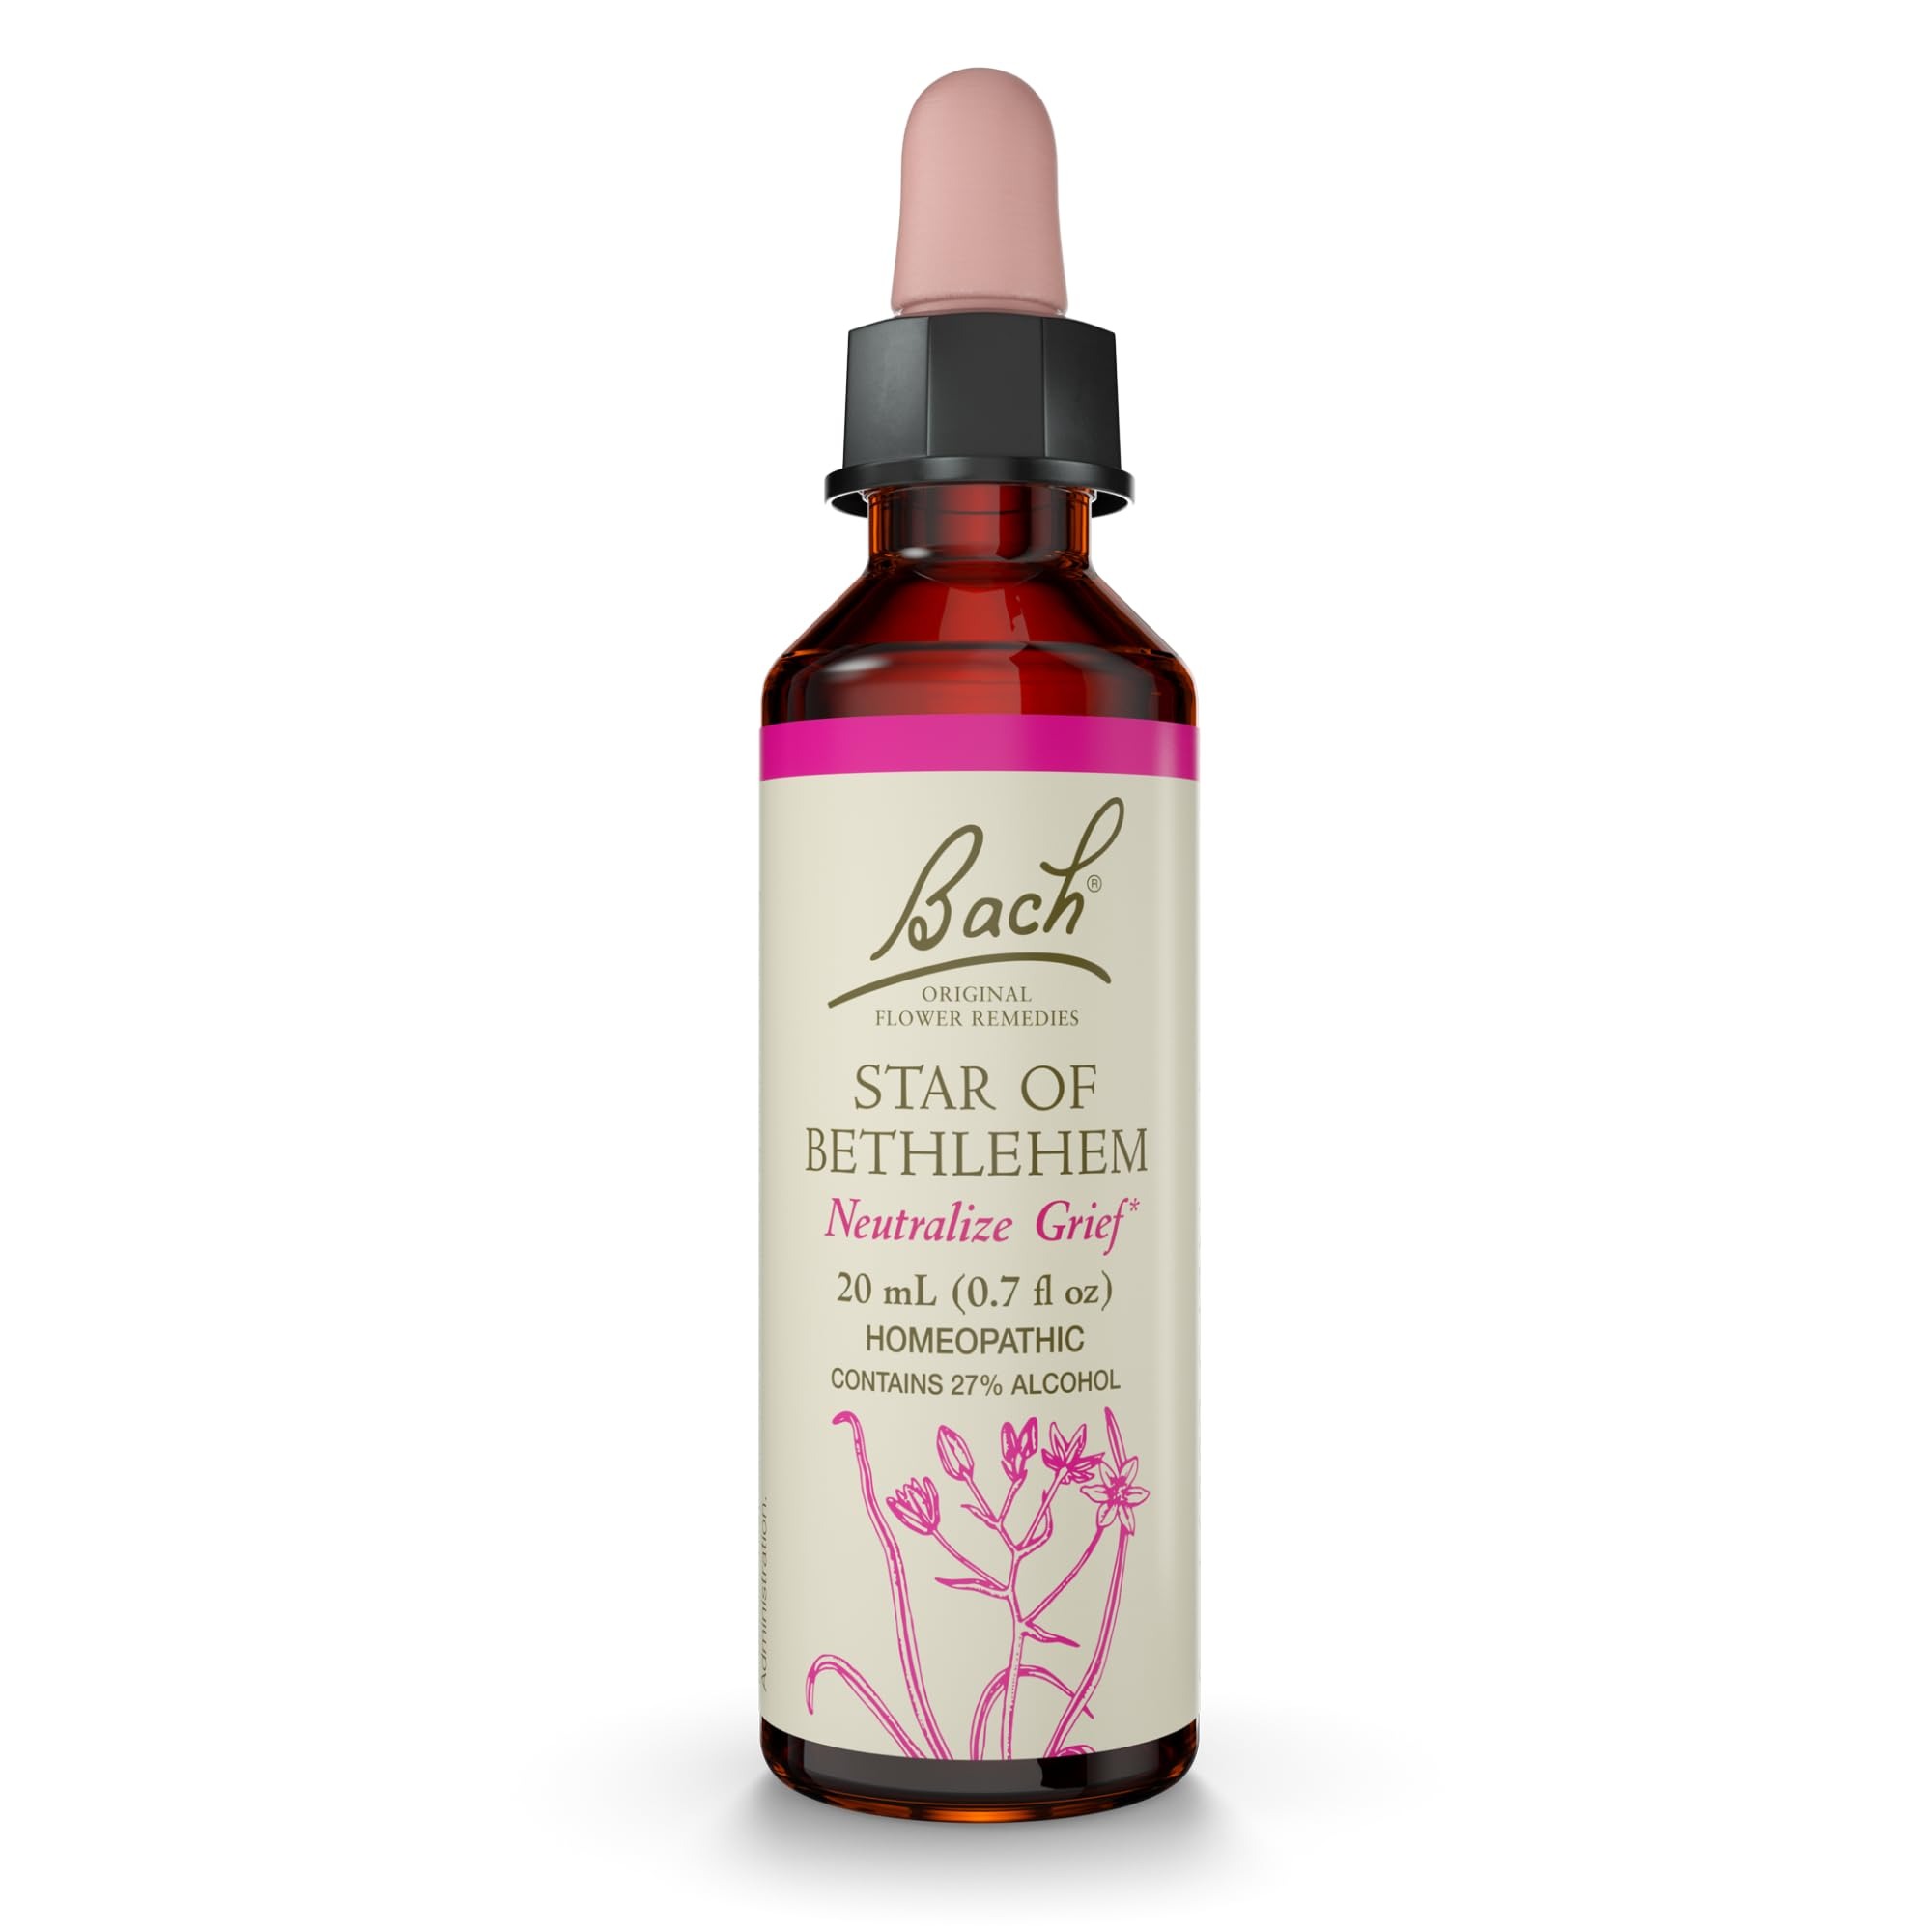
Item Name: Bach Original Flower Remedies, Star of Bethlehem - Neutralize Grief - Natural Homeopathic Flower Essence for Emotional Balance - Vegan, Gluten Free, Sugar Free - 20mL Dropper
Bullet Point 1: NEUTRALIZE GRIEF - Deal with the after effects of a life-altering experience. Star of Bethlehem neutralizes the effects of grief & encourages the positive potential of inner strength.
Bullet Point 2: NATURAL FLOWER REMEDIES - Developed by Dr. Edward Bach, a system of 38 remedies that captures the essence of flowers, each one corresponding to a different emotional state to support everyday wellness.
Bullet Point 3: PERSONALIZE YOUR EMOTIONAL WELLNESS ROUTINE - Take 2 drops or a full dropper under your tongue or in a beverage of your choice & repeat as desired. Customize your own blend for each & every day with up to 7 remedies.
Bullet Point 4: SIMPLE INGREDIENTS - Made with natural, active flower essences, this formula is non-habit forming, vegan, and free of: artificial flavors, artificial colors, sugar, gluten, synthetic dyes, and major allergens.
Bullet Point 5: TRUSTED FOR 88+ YEARS - Dr. Bach devoted his life to exploring the use of flowers & plants as a natural approach to emotional balance—an approach that remains at the core of our values today. Our products are still made using his original methods.
Value: 0.64
Unit: Ounce

Price: 15.99